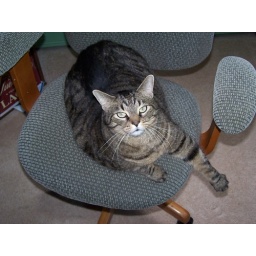
fat cat in a little chair